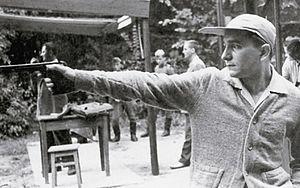
Ștefan Petrescu, né le 1er juillet 1931 à Râmnicu Sărat et mort en 1993, est un tireur sportif roumain.